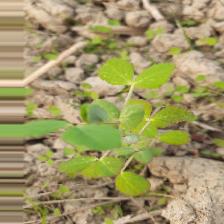
Label: Powdery Mildew